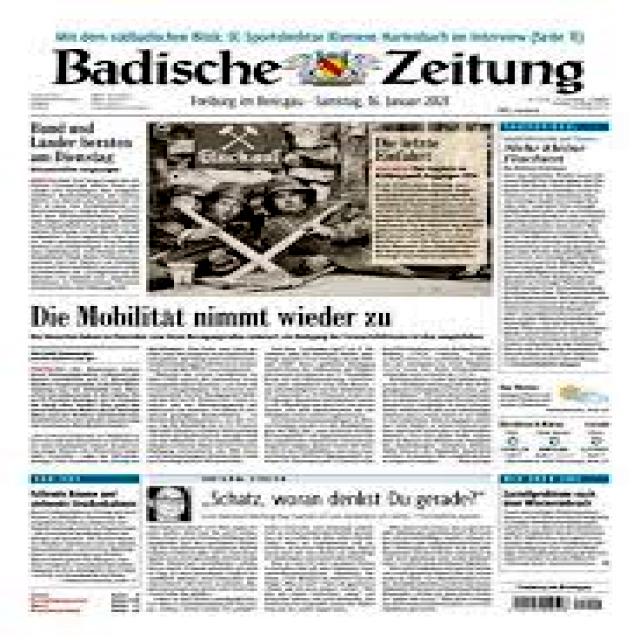
Label: Paper